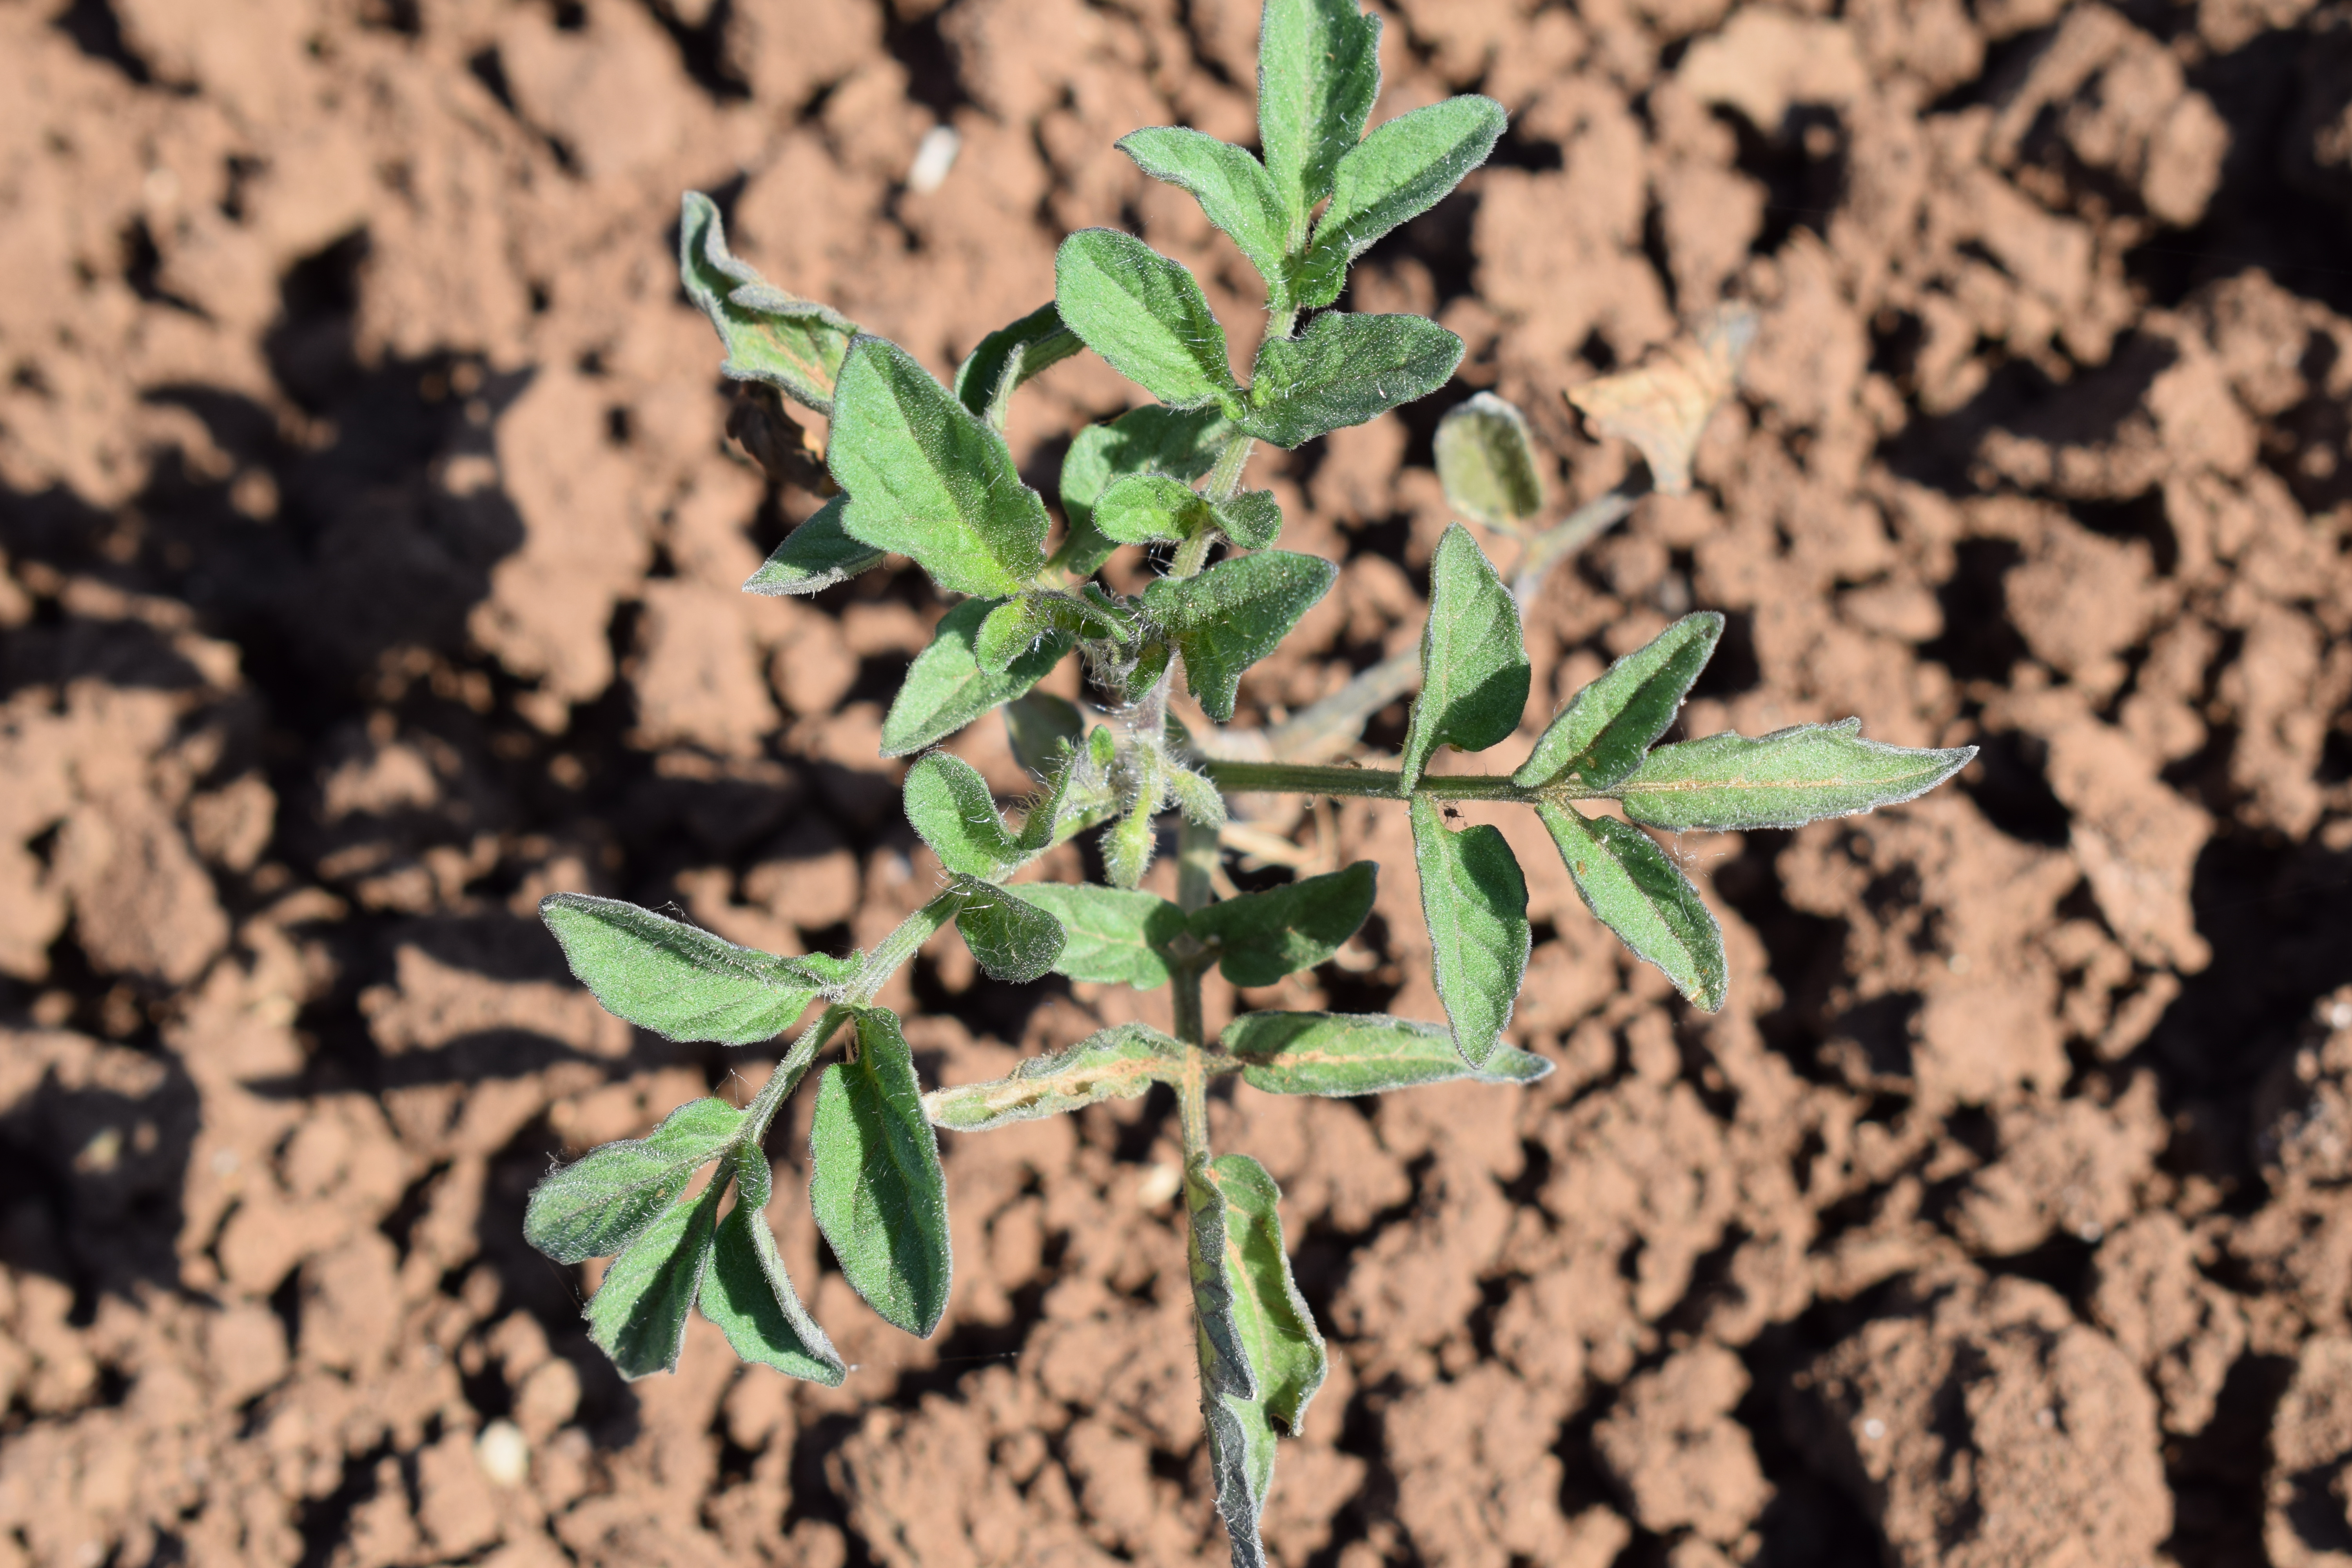
Label: tomato